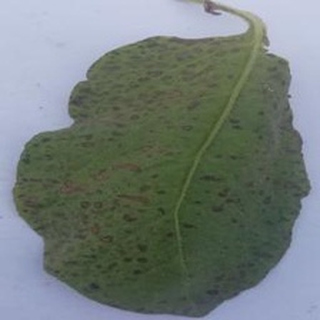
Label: potato_early_blight